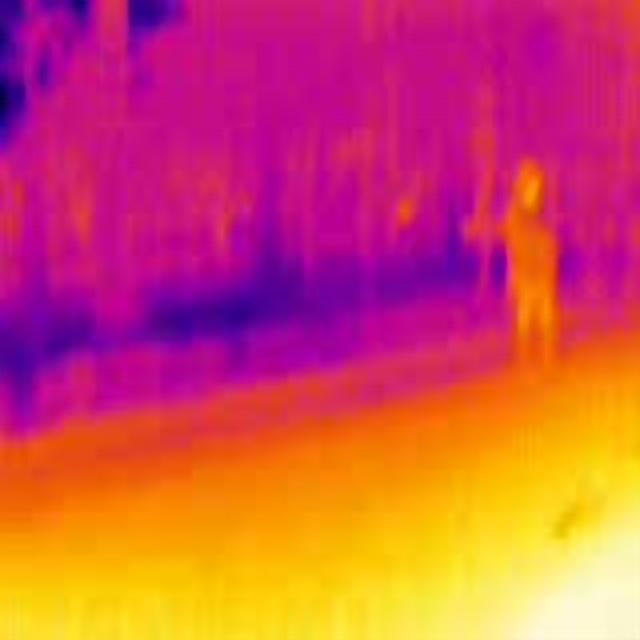
Detected objects:
label: person